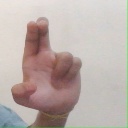
अक्षर: आ